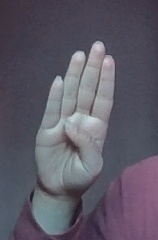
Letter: kaaf